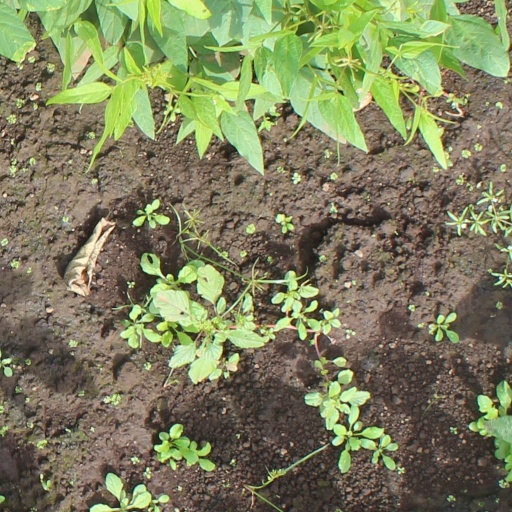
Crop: soybean